La Haye-de-Routot

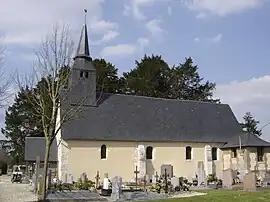
The church of Notre-Dame in La Haye-de-Routot

La Haye-de-Routot is a commune in the Eure department in north-western France. It is located on the border of Seine-Maritime, south of the Forêt de Brotonne.